South African Army Infantry Formation

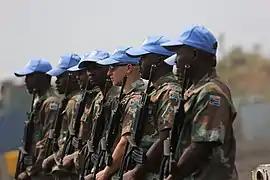
Guard of Honour at the Sake base of the SA Battalion of the Force Intervention Brigade (MONUSCO)

Since 1994, South Africa's Infantry units have supported numerous operations for the United Nations and the African Union across the continent, including in the Democratic Republic of the Congo (MONUC/MONUSCO), the Force Intervention Brigade in particular, Burundi (South African Protection Support Detachment, and African Union Mission in Burundi), in the Comores, and with AMIS/UNMIS in Sudan.